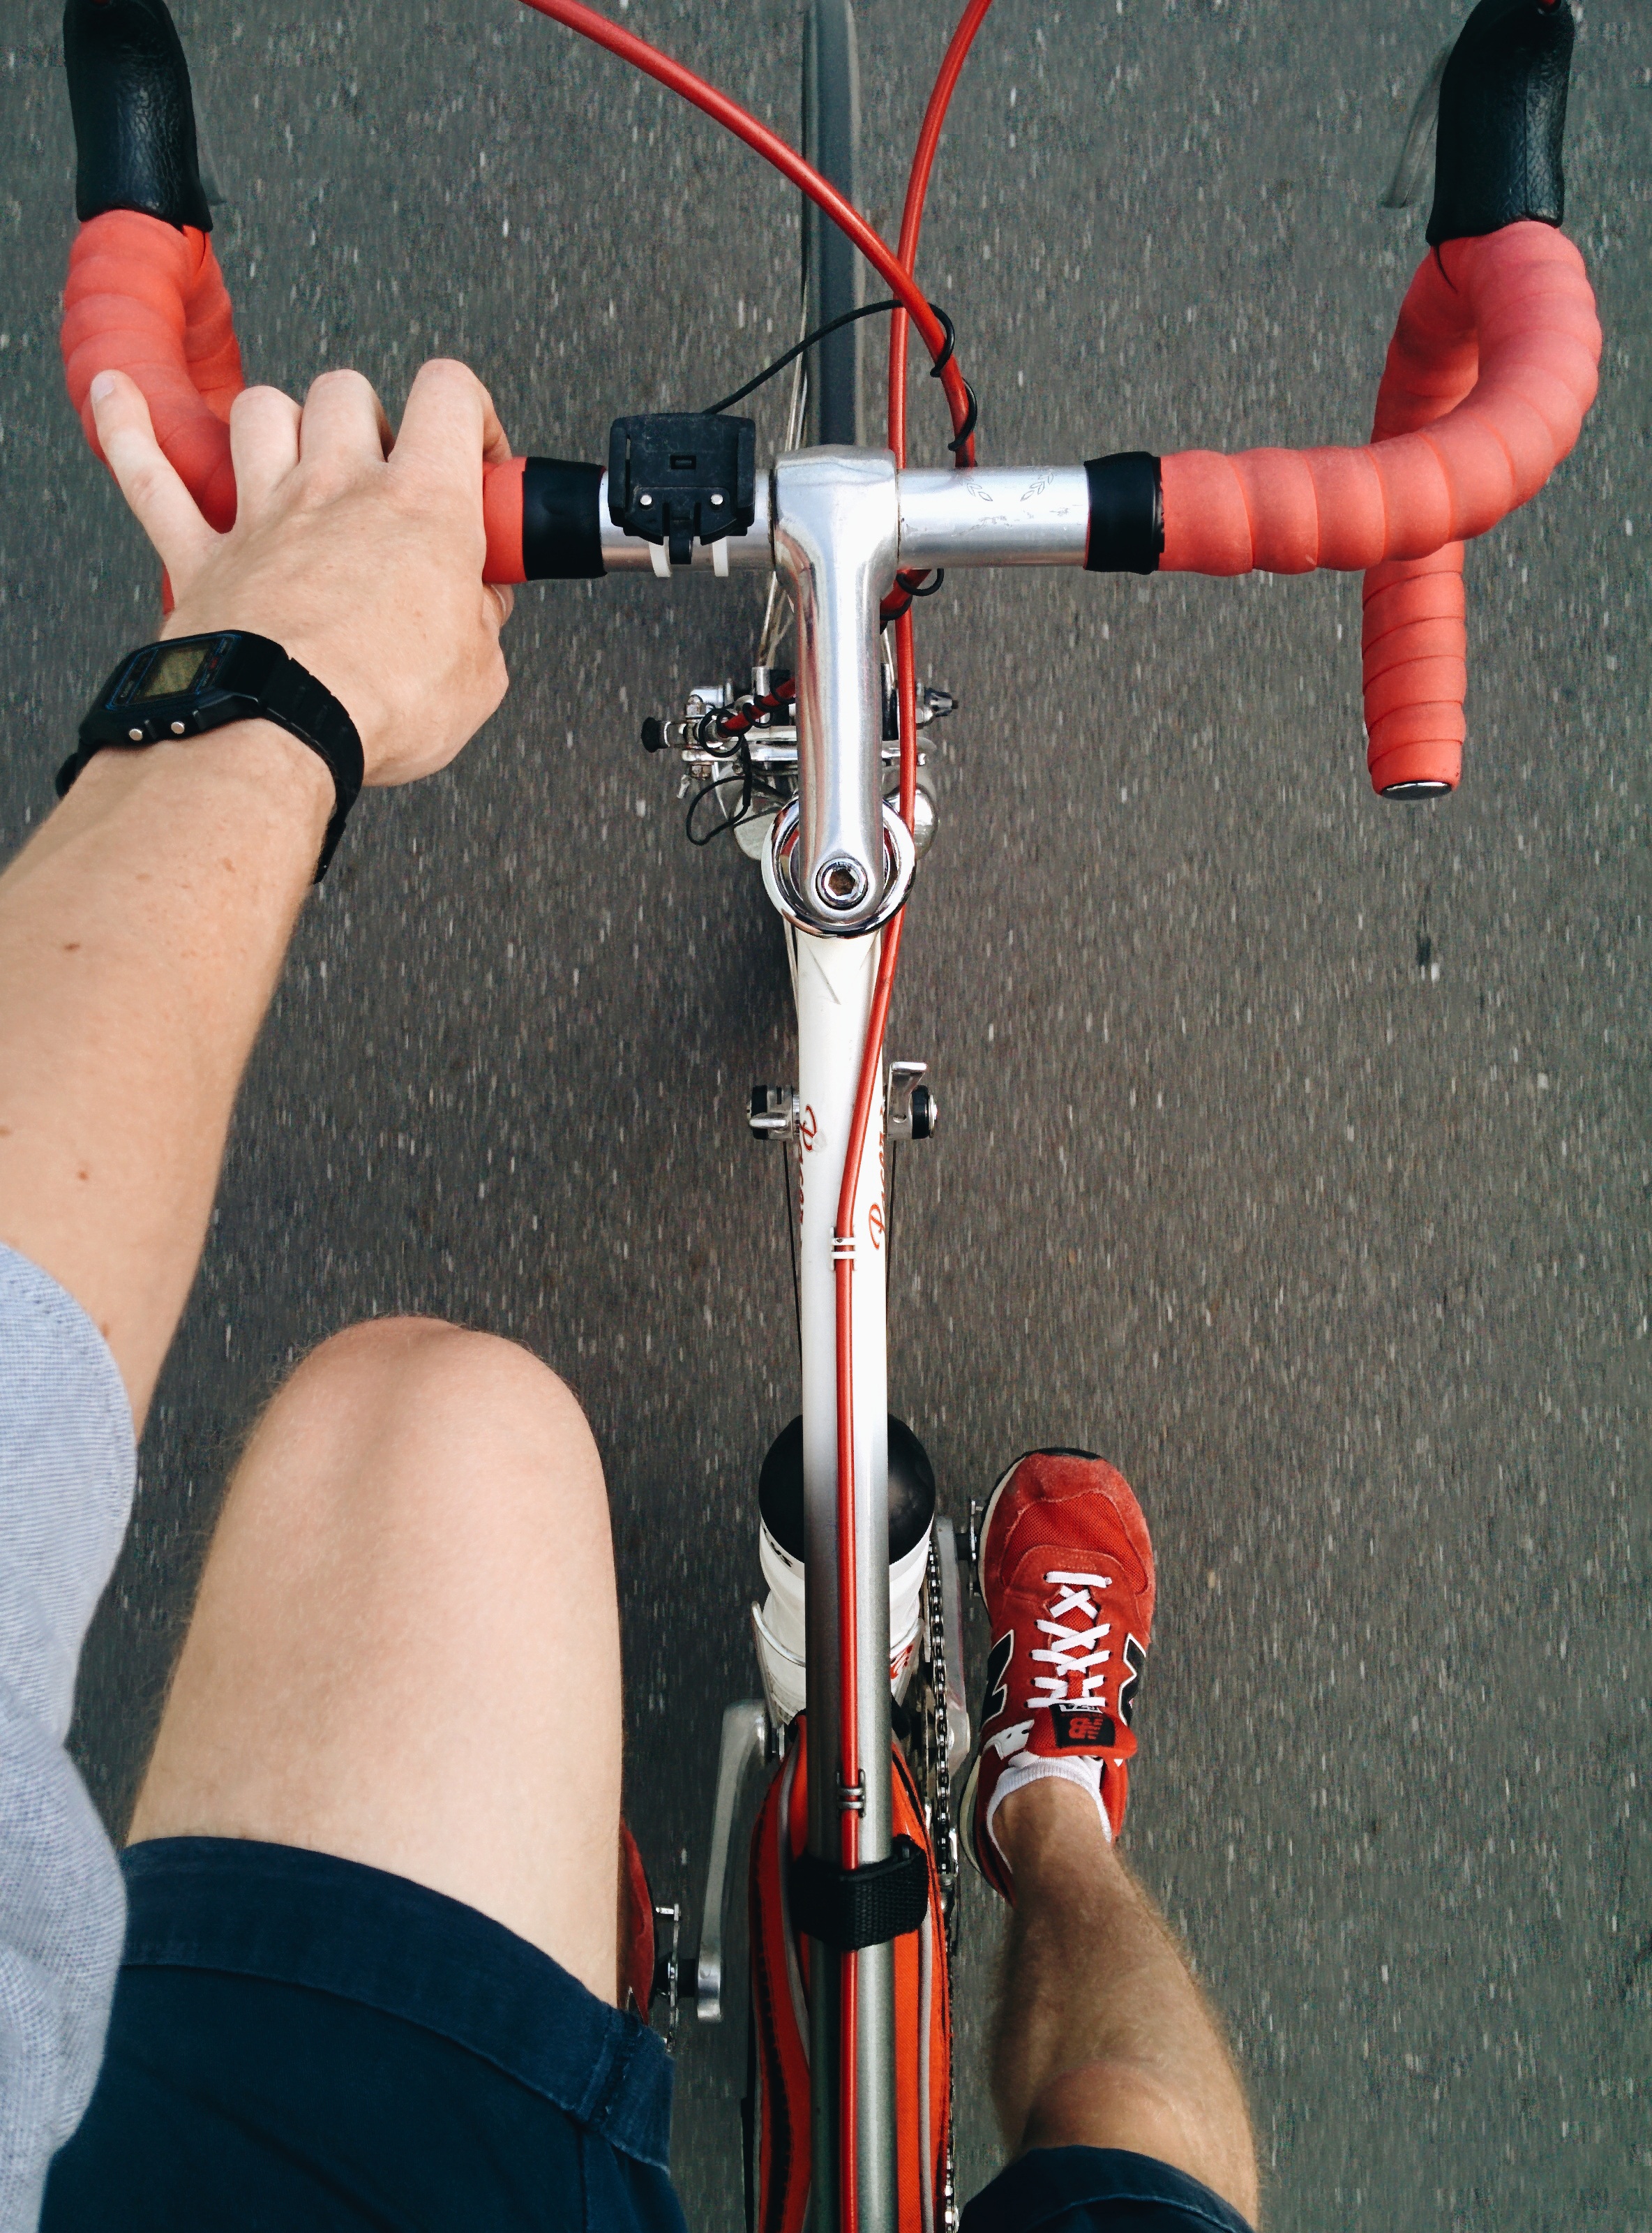
person, sport, bicycle, bike, recreation, cyclist, red, vehicle, ride, exercise, lifestyle, healthy, fitness, cycle, activity, mountain bike, riding, biking, active, bike riding, handle bars